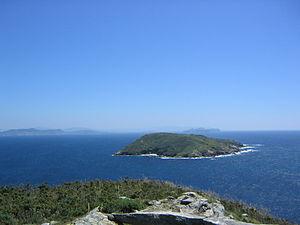
L'île de Onza, ou Onceta, est une île galicienne de l'archipel des îles Ons, qui se trouve à 600 mètres au sud de l'île de Ons. Cette île de Pontevedra appartient à la commune de Bueu et fait partie du parc national des Îles Atlantiques de Galice.